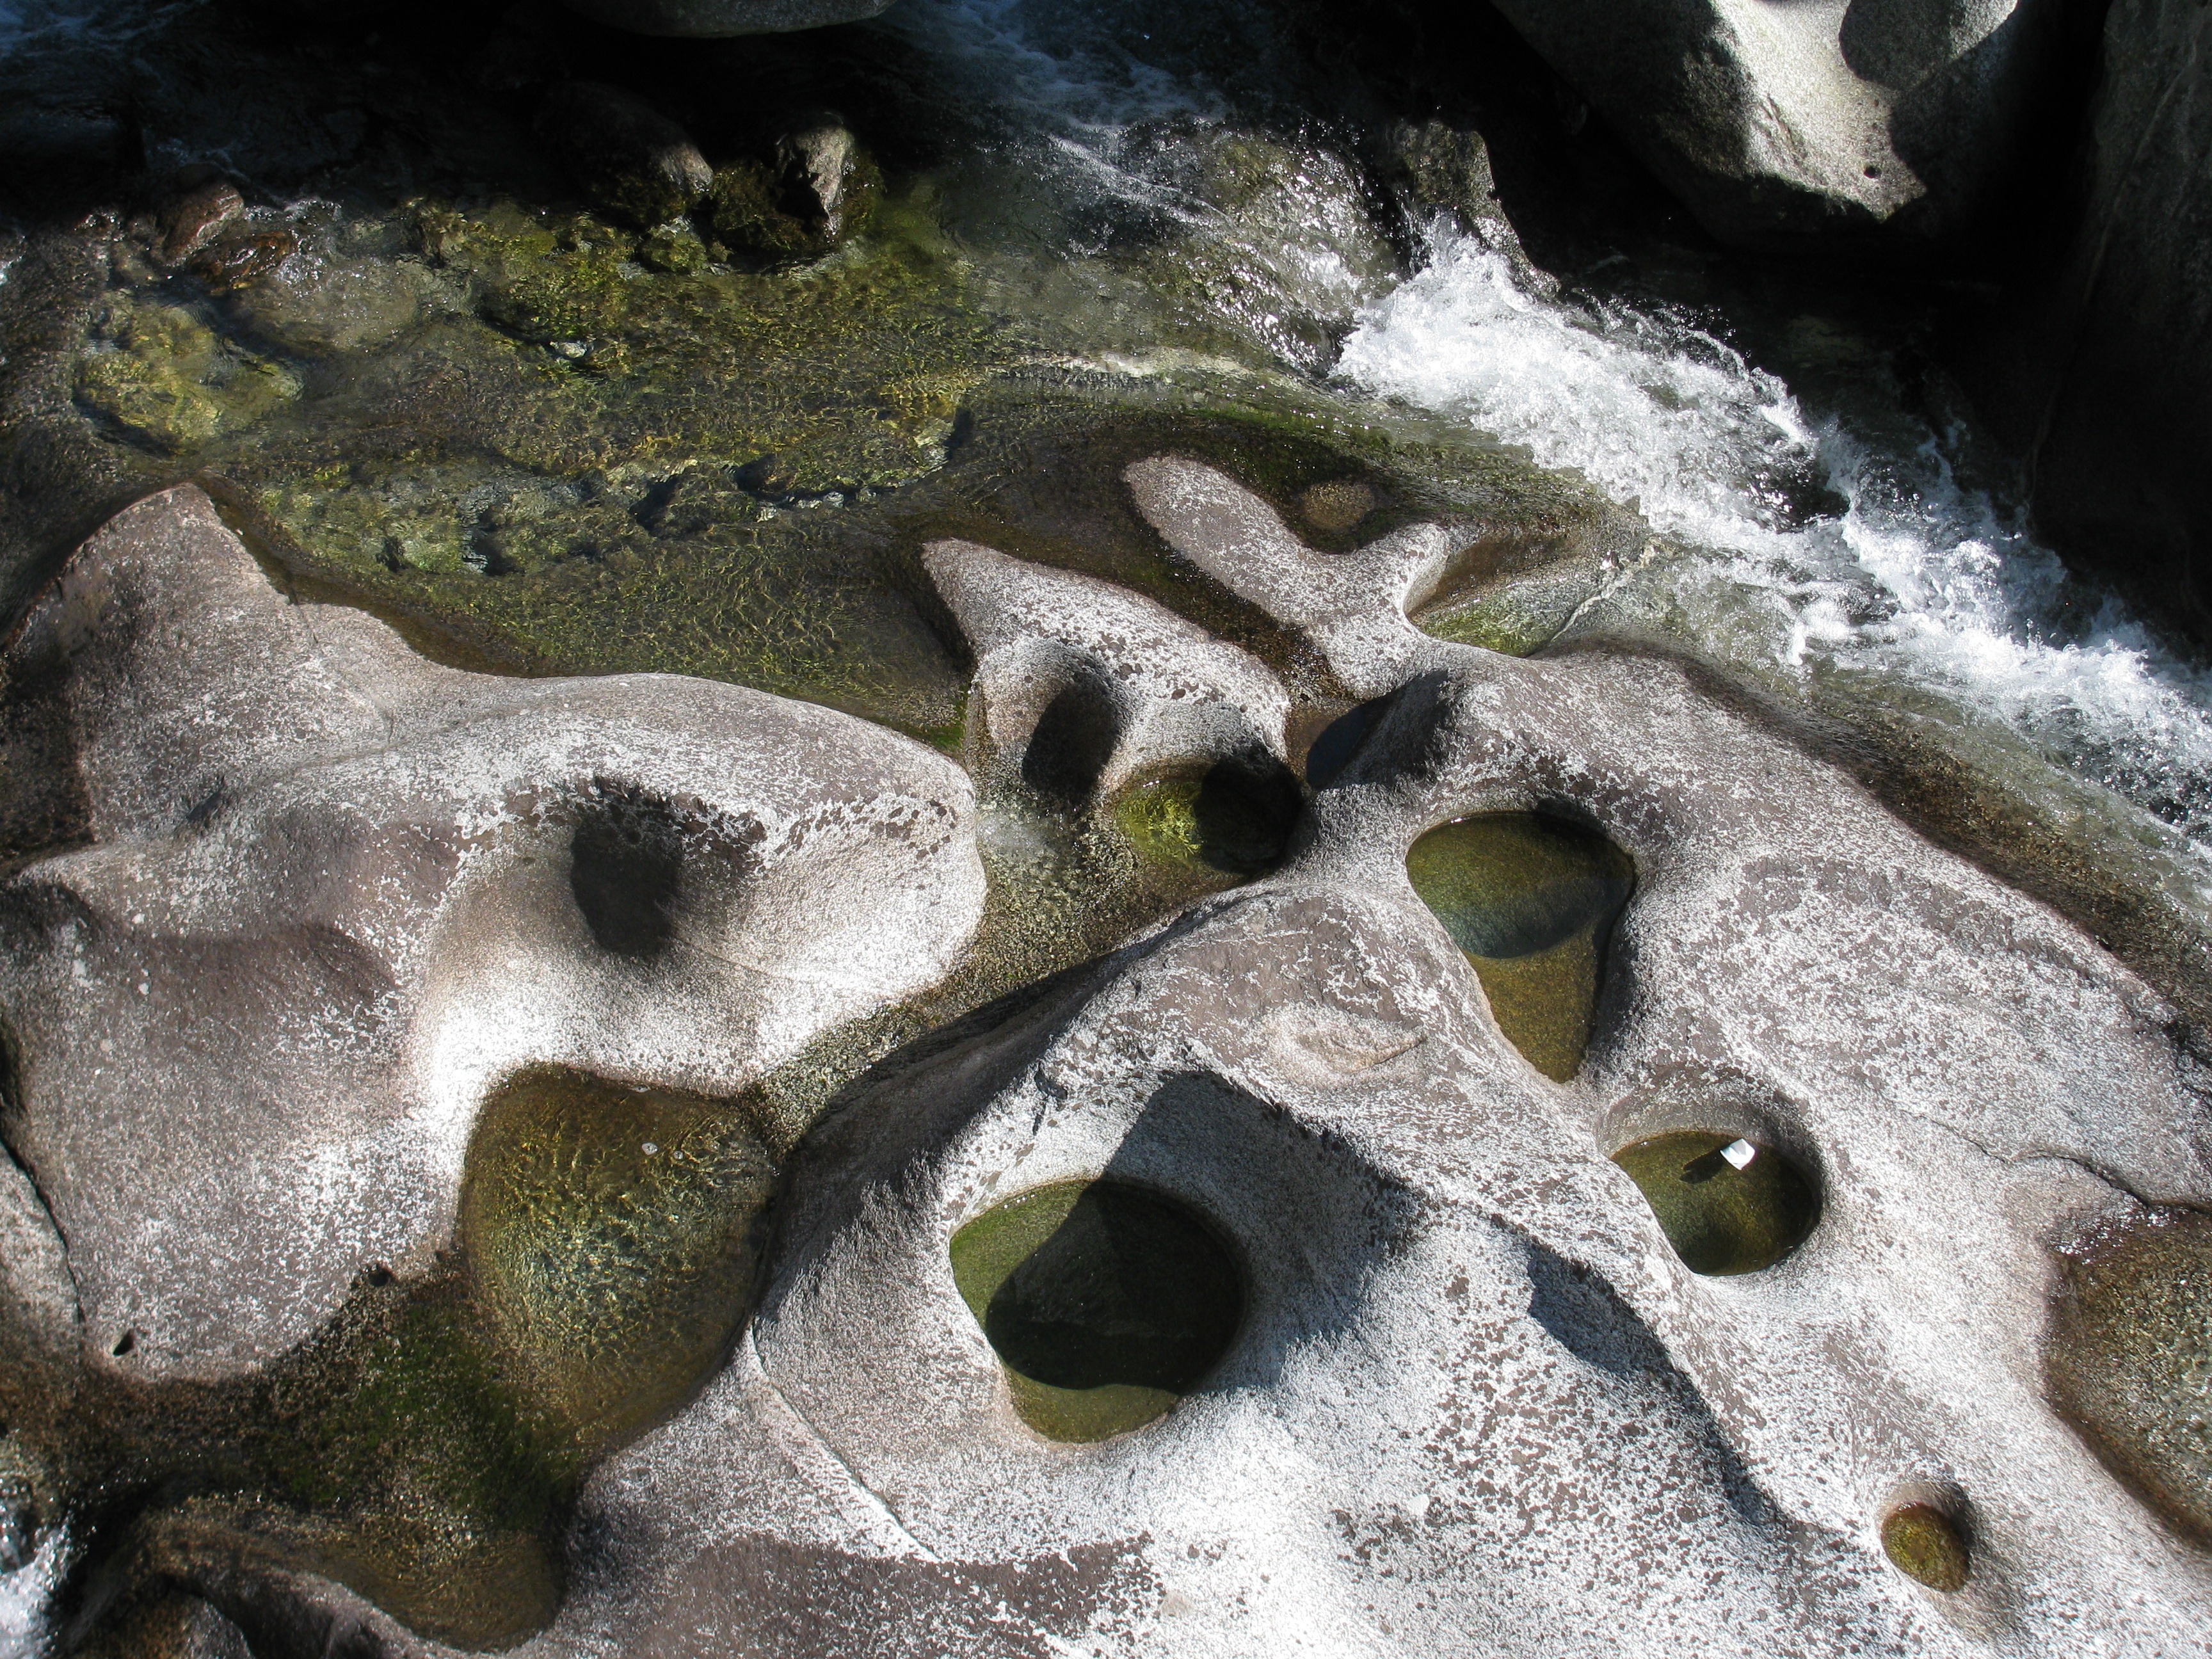
landscape, water, nature, rock, mountain, drop, statue, material, erosion, rocks, sculpture, art, temple, carving, water feature, ancient history